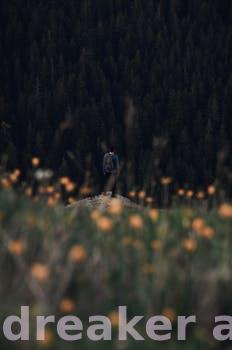
Label: Watermark